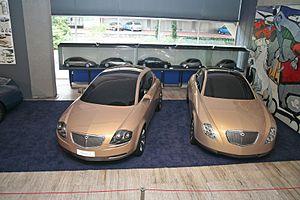
Flavio Manzoni est un important architecte designer automobile italien, directeur du design chez Ferrari depuis 2010. Il a auparavant conçu de nombreux modèles pour Lancia, Maserati, Fiat, Seat, Volkswagen et Audi...